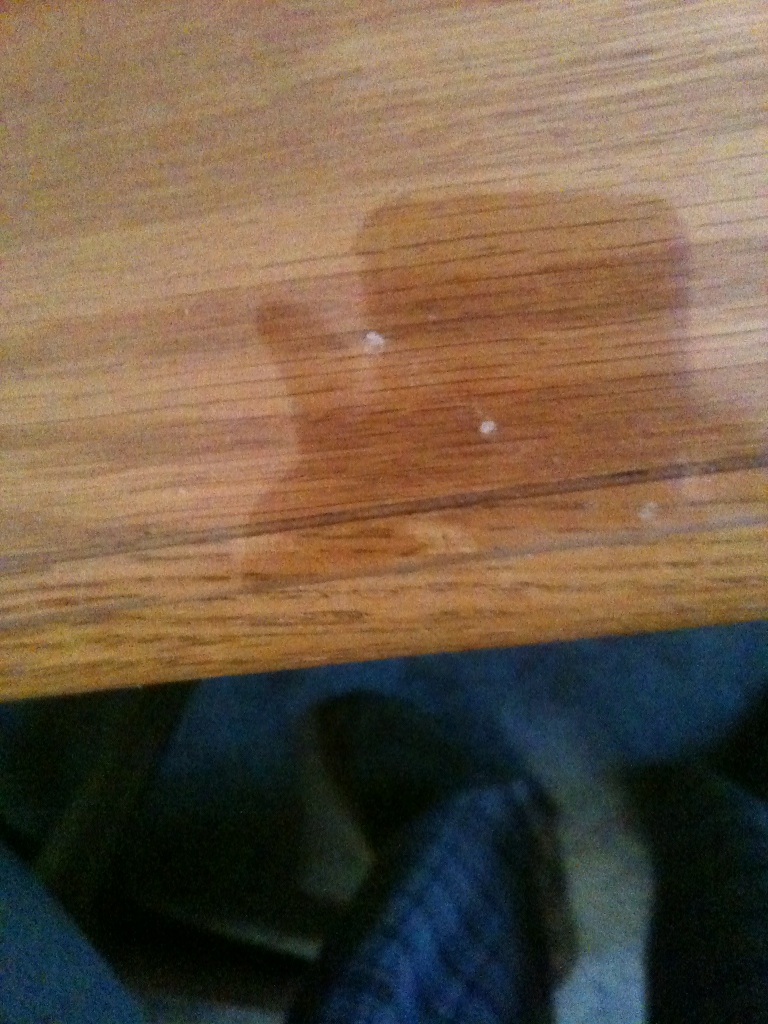Question: What's in this can?
Answer: unanswerable